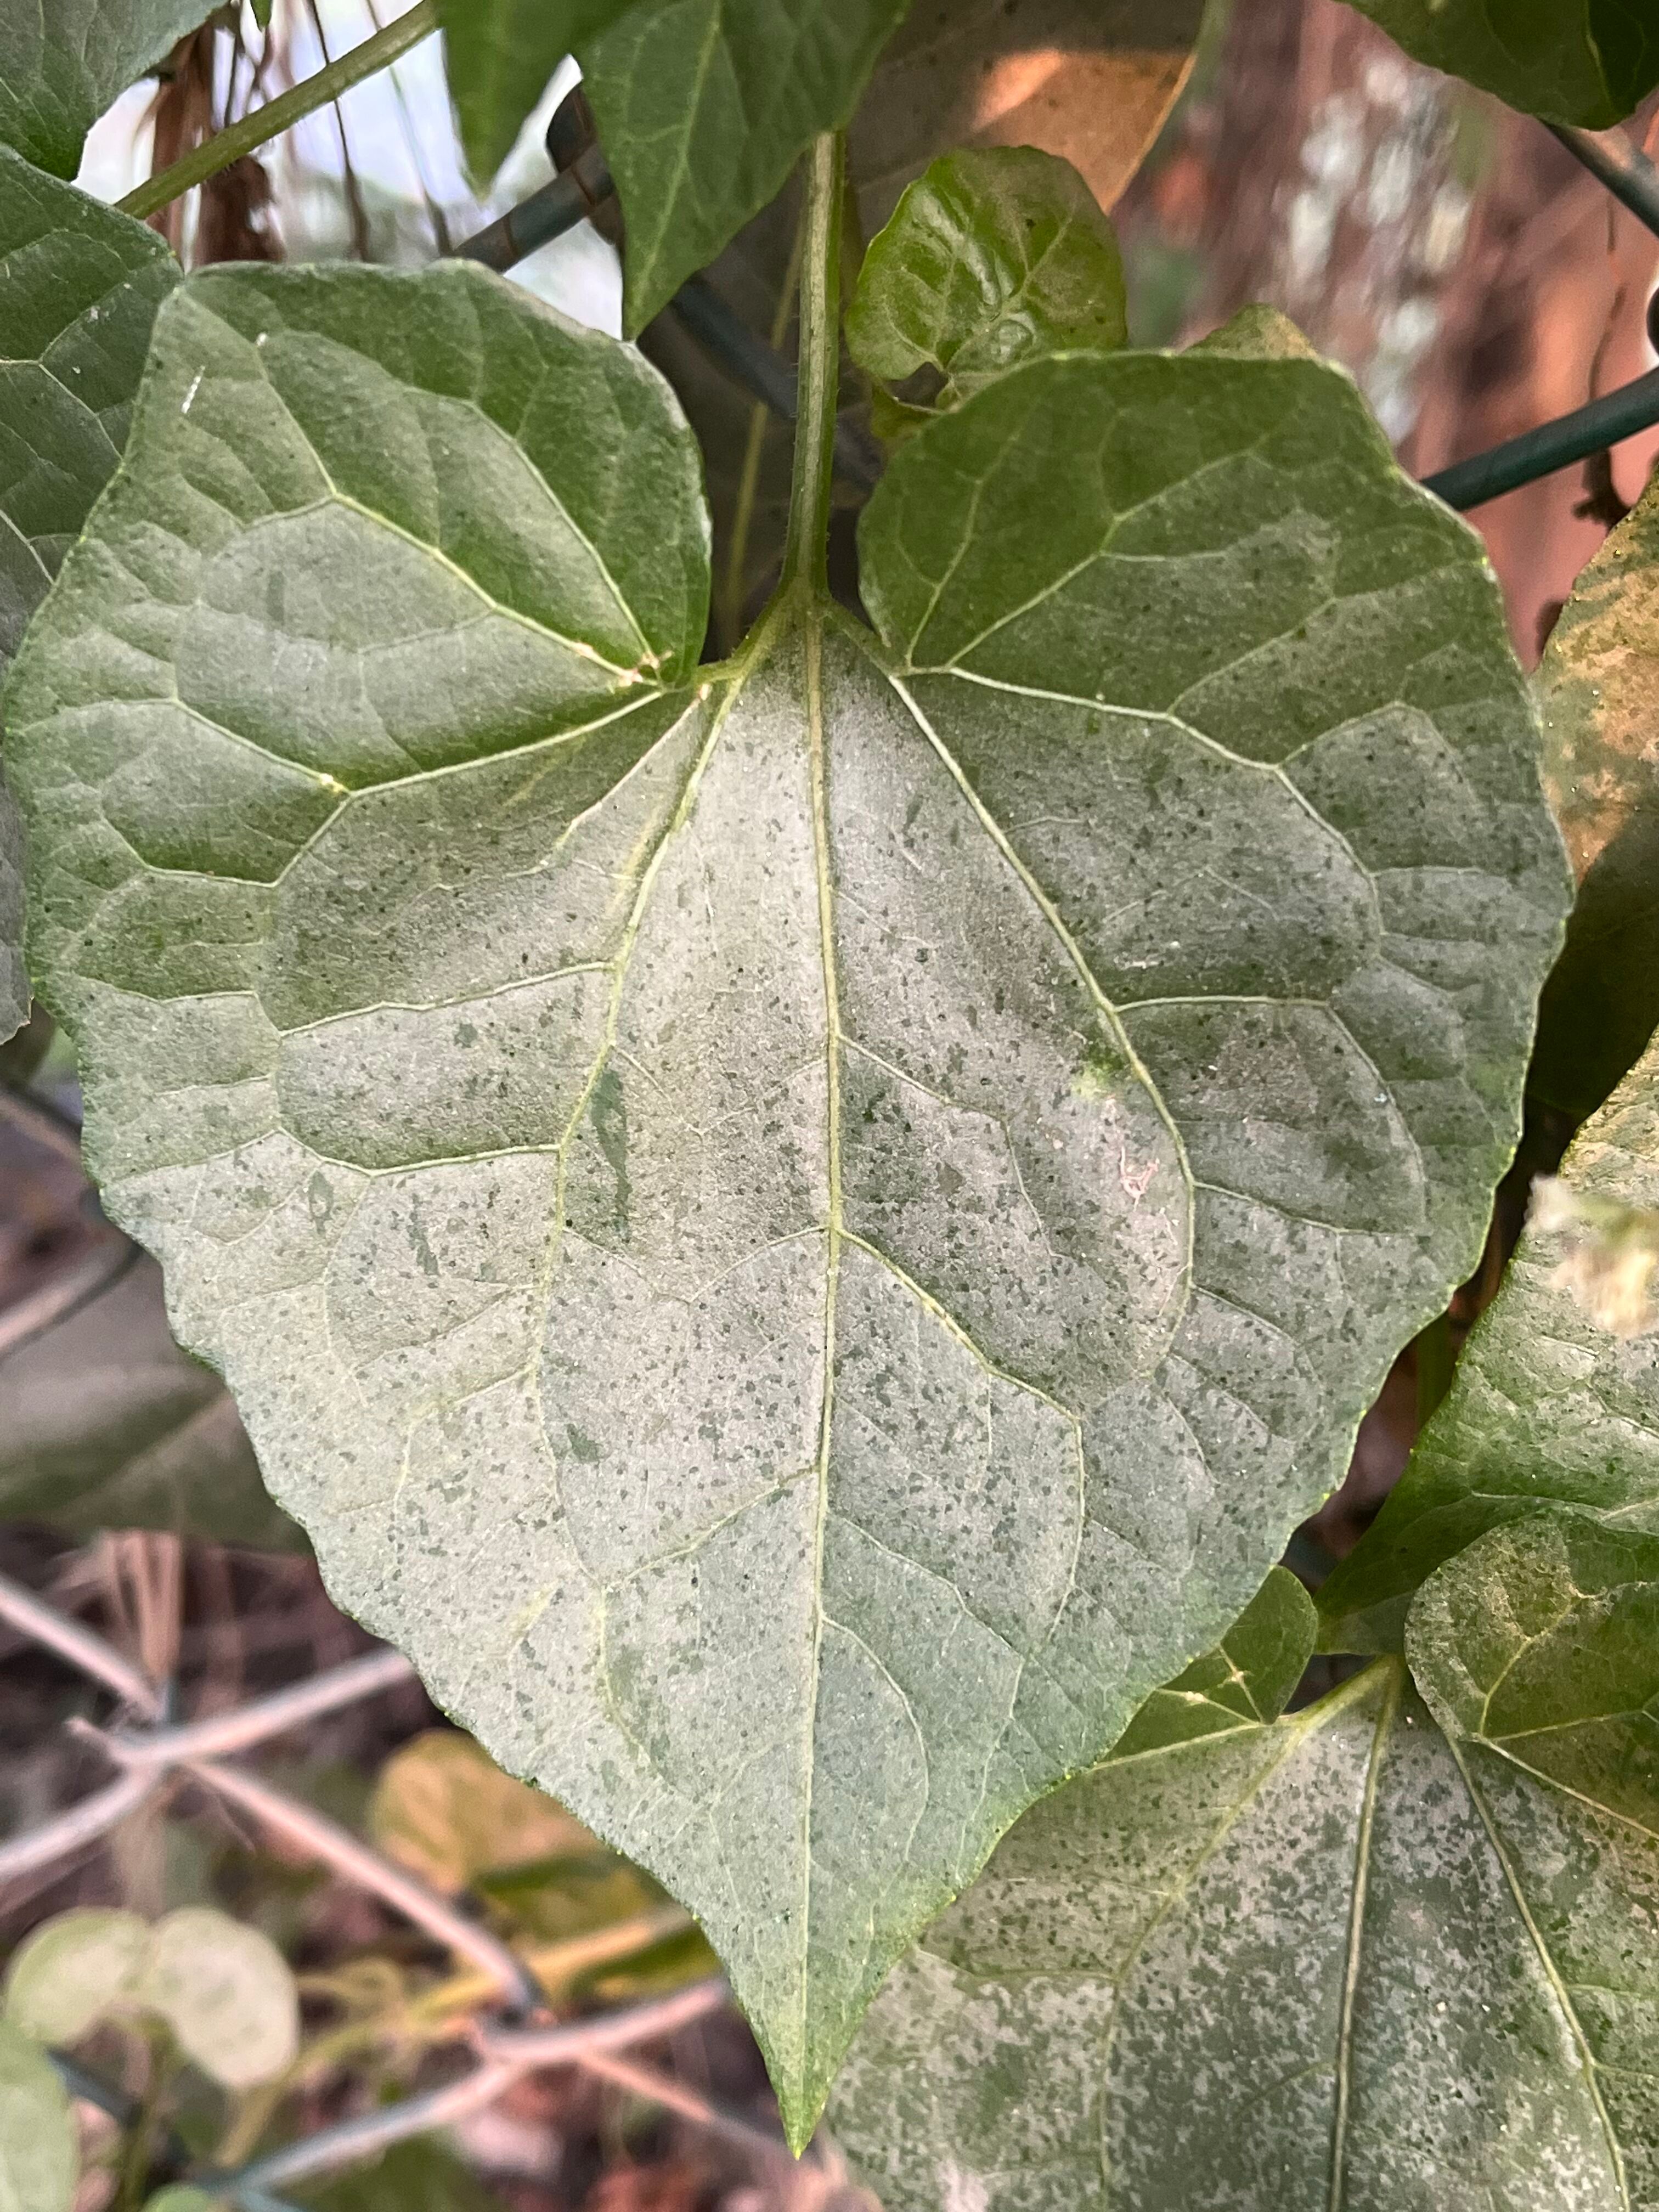
Plant species: mikania-micrantha